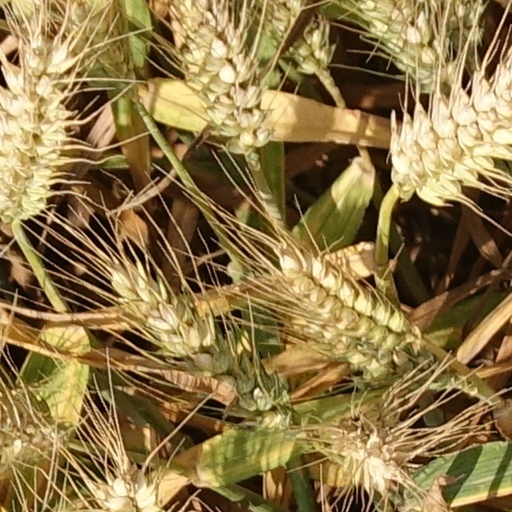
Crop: wheat